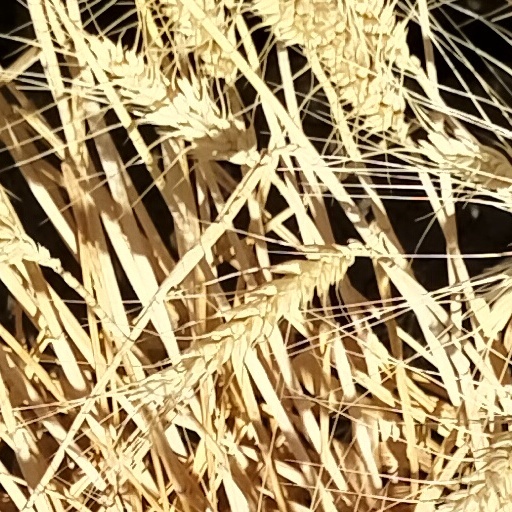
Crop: wheat